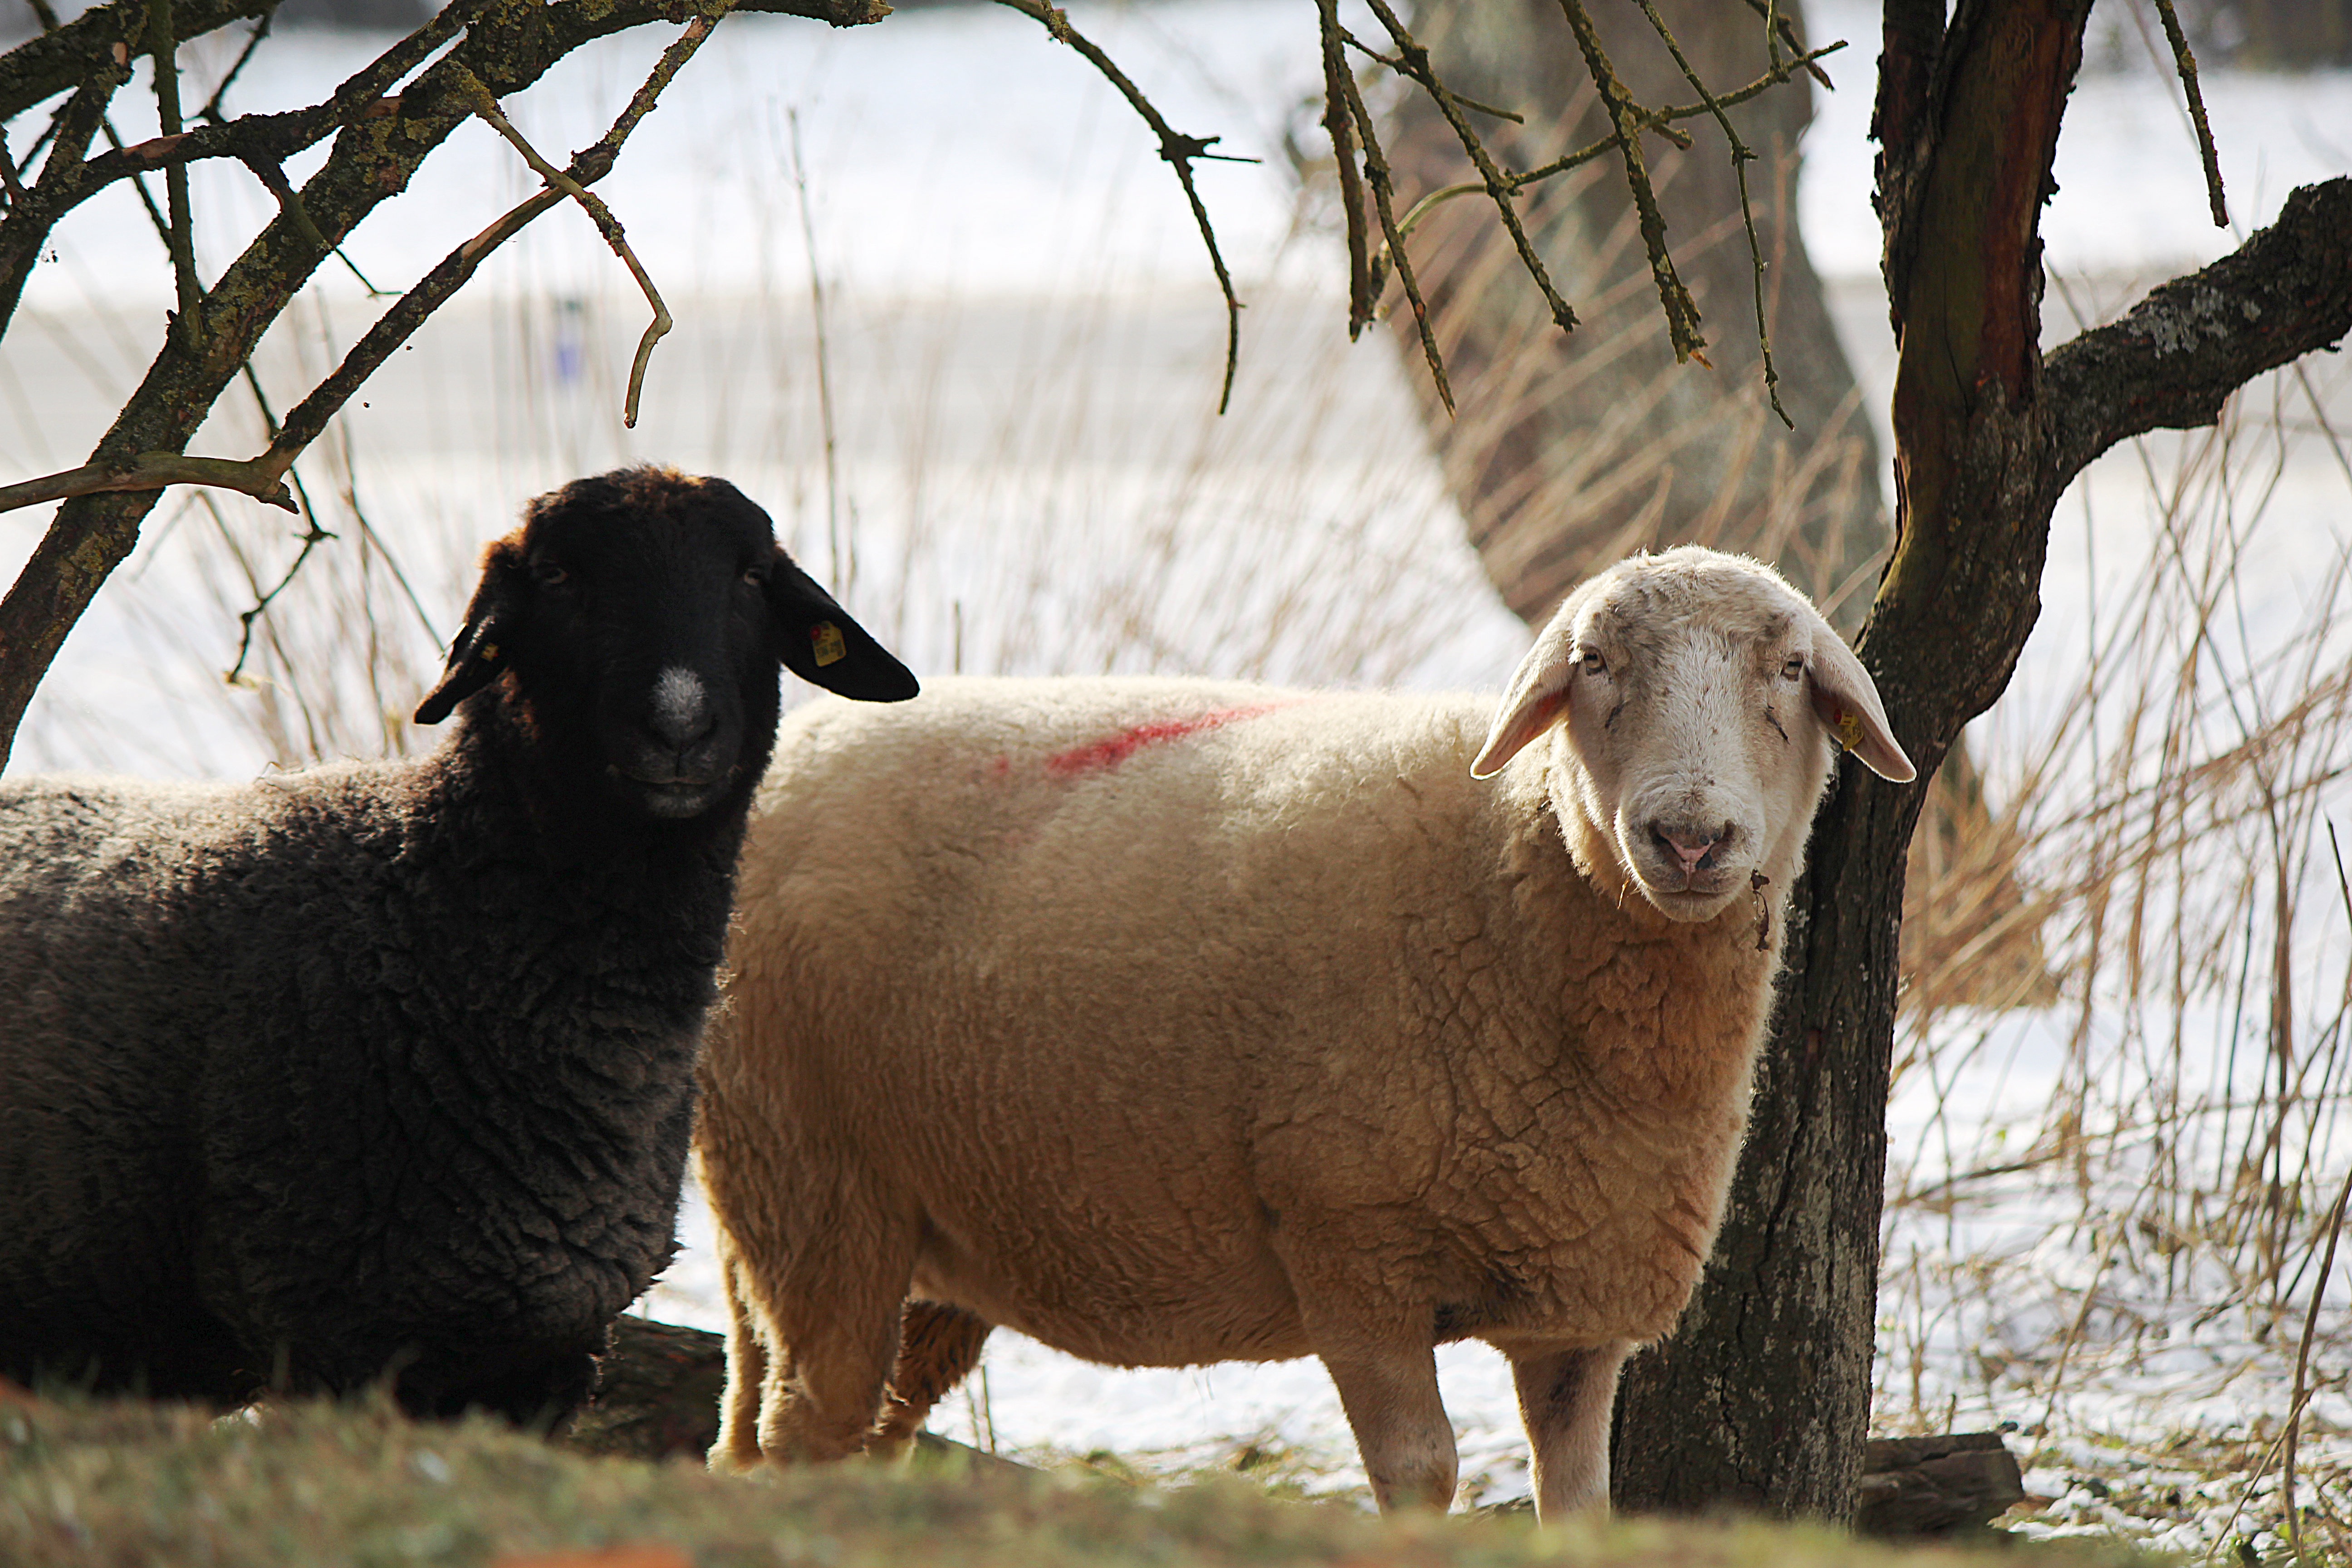
wildlife, livestock, sheep, mammal, fauna, vertebrate, sheeps, black sheep, white sheep